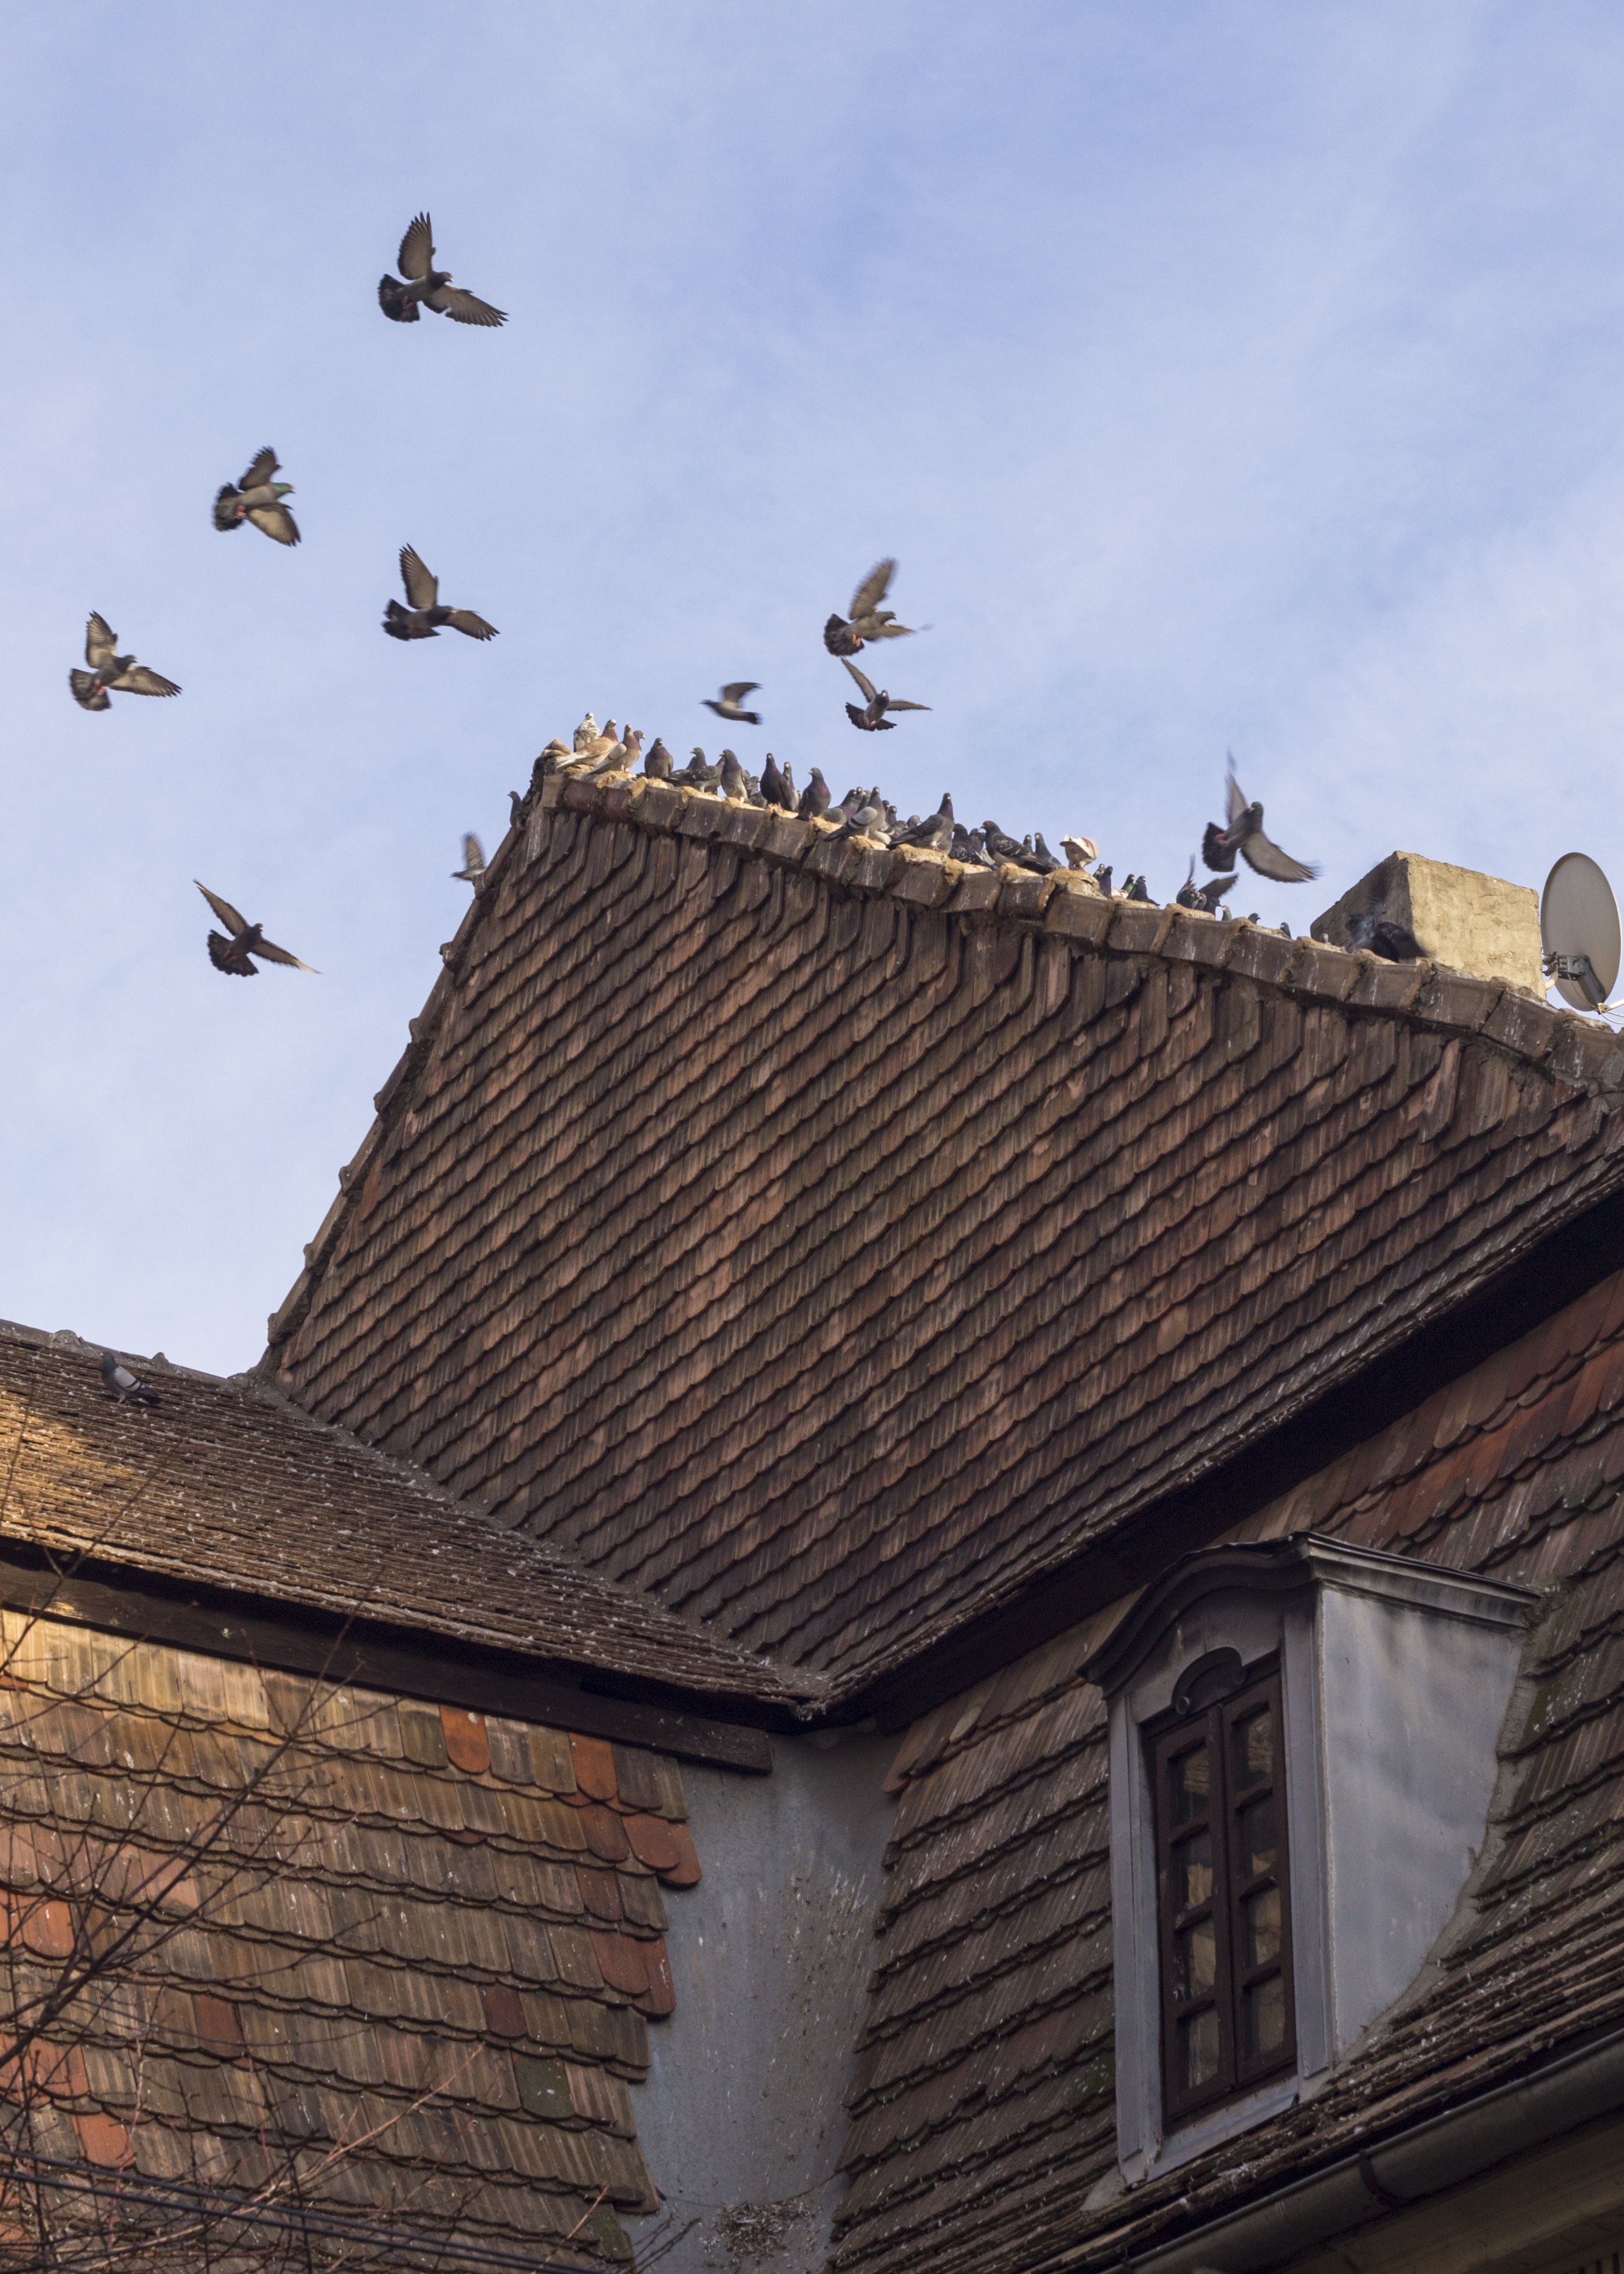
bird, wing, sky, house, roof, building, city, wall, fly, sitting, facade, tile, blue, freedom, feather, pigeons, outdoor structure